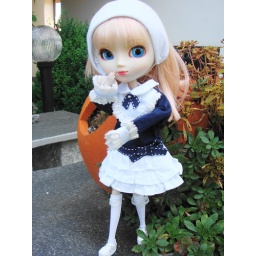
Aquel in cute lolita dress